Picture Perfect (1997 film)

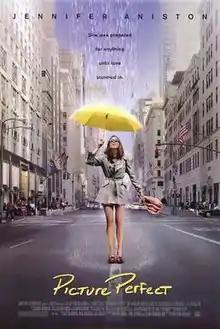
Theatrical release poster

Picture Perfect is a 1997 American romantic comedy film directed by Glenn Gordon Caron, written by Arleen Sorkin, and starring Jennifer Aniston, Jay Mohr, Kevin Bacon, Illeana Douglas, Olympia Dukakis, and Anne Twomey. The film centers around a young advertising executive's life, which becomes increasingly complicated when, in order to impress her boss, she pretends to be engaged to a man she just met. "Picture Perfect" was released on August 1, 1997, by 20th Century Fox. It received mixed reviews from critics and grossed $44.3 million against an $18 million budget.